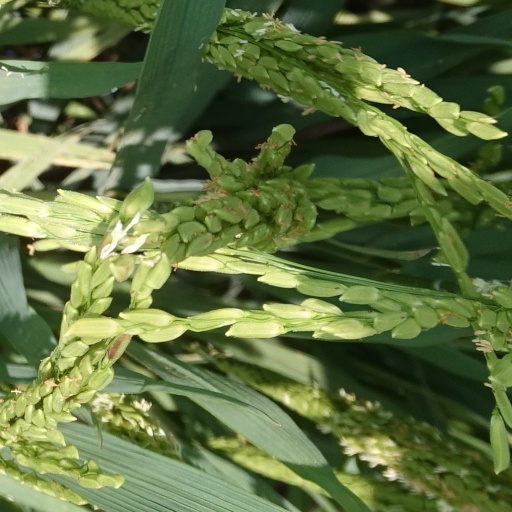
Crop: rice